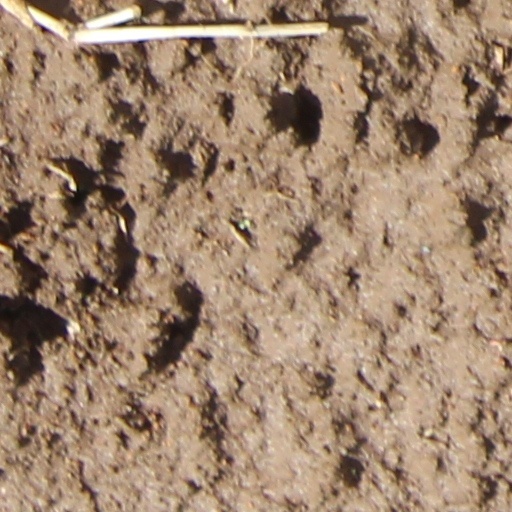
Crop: wheat